Serious Moonlight (2009 film)

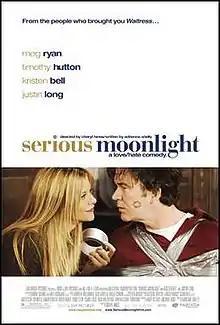
Theatrical film poster

Serious Moonlight is a 2009 American black comedy film directed by Cheryl Hines and starring Meg Ryan, Timothy Hutton, Kristen Bell, and Justin Long. It was released by Magnolia Pictures on 4 December 2009.